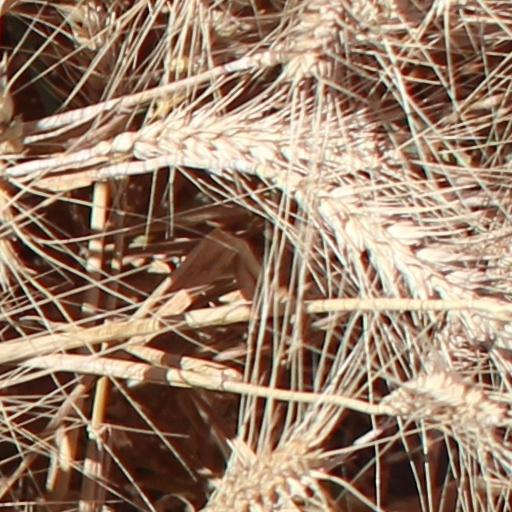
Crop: wheat